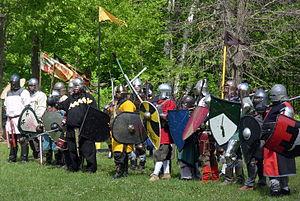
The Society for Creative Anachronism est une organisation internationale fondée en 1966 par Diana L. Paxson, de personnes qui s'intéressent au Moyen Âge. La SCA prétend réaliser la reconstitution historique de cette période, dans le but d'étudier et revivre les cultures médiévales européennes du VIIᵉ au XVIIᵉ siècle. Selon la SCA, cette organisation comprenait 32 000 membres cotisants en 2008 et environ 60 000 participants.